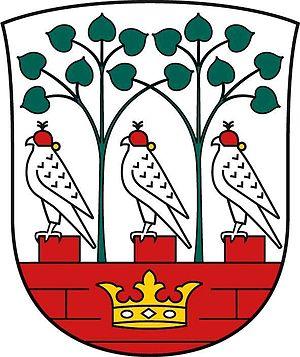
La municipalité de Frederiksberg est une commune du Danemark de 104 305 habitants au 1er janvier 2020.